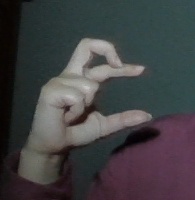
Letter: thal